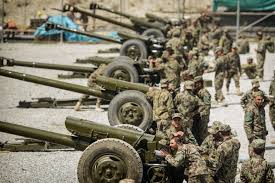
Label: D-30